Archaeology, Anthropology, and Interstellar Communication

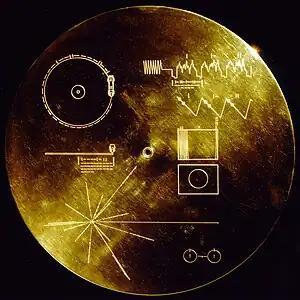
The Voyager Golden Record, a phonograph record sent on the Voyager spacecraft

"Archaeology, Anthropology, and Interstellar Communication" is subdivided into four sections, each with several essays. "Historical Perspectives on SETI" is a historiography of NASA's SETI (search for extraterrestrial intelligence) program, which ran for much of the late twentieth century before being dissolved due to lack of funding, and its humanities and social sciences representation. "Archaeological Analogues" draws comparisons between archaeology on Earth, where archaeologists frequently need to research societies they have little understanding of or shared context with, and communication with extraterrestrials. "Anthropology, Culture, and Communication" examines the role of anthropology in studying alien cultures and societies, such as the assumptions and challenges involved in cross-cultural communication and contact. "The Evolution and Embodiment of Extraterrestrials" deals with topics such as the appearance, diversity, and message design of alien intelligence.